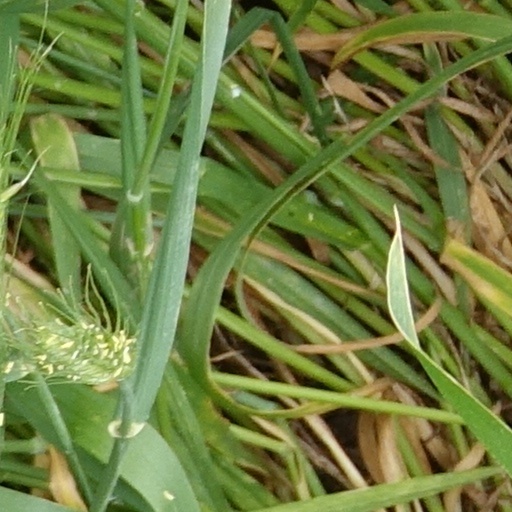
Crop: wheat